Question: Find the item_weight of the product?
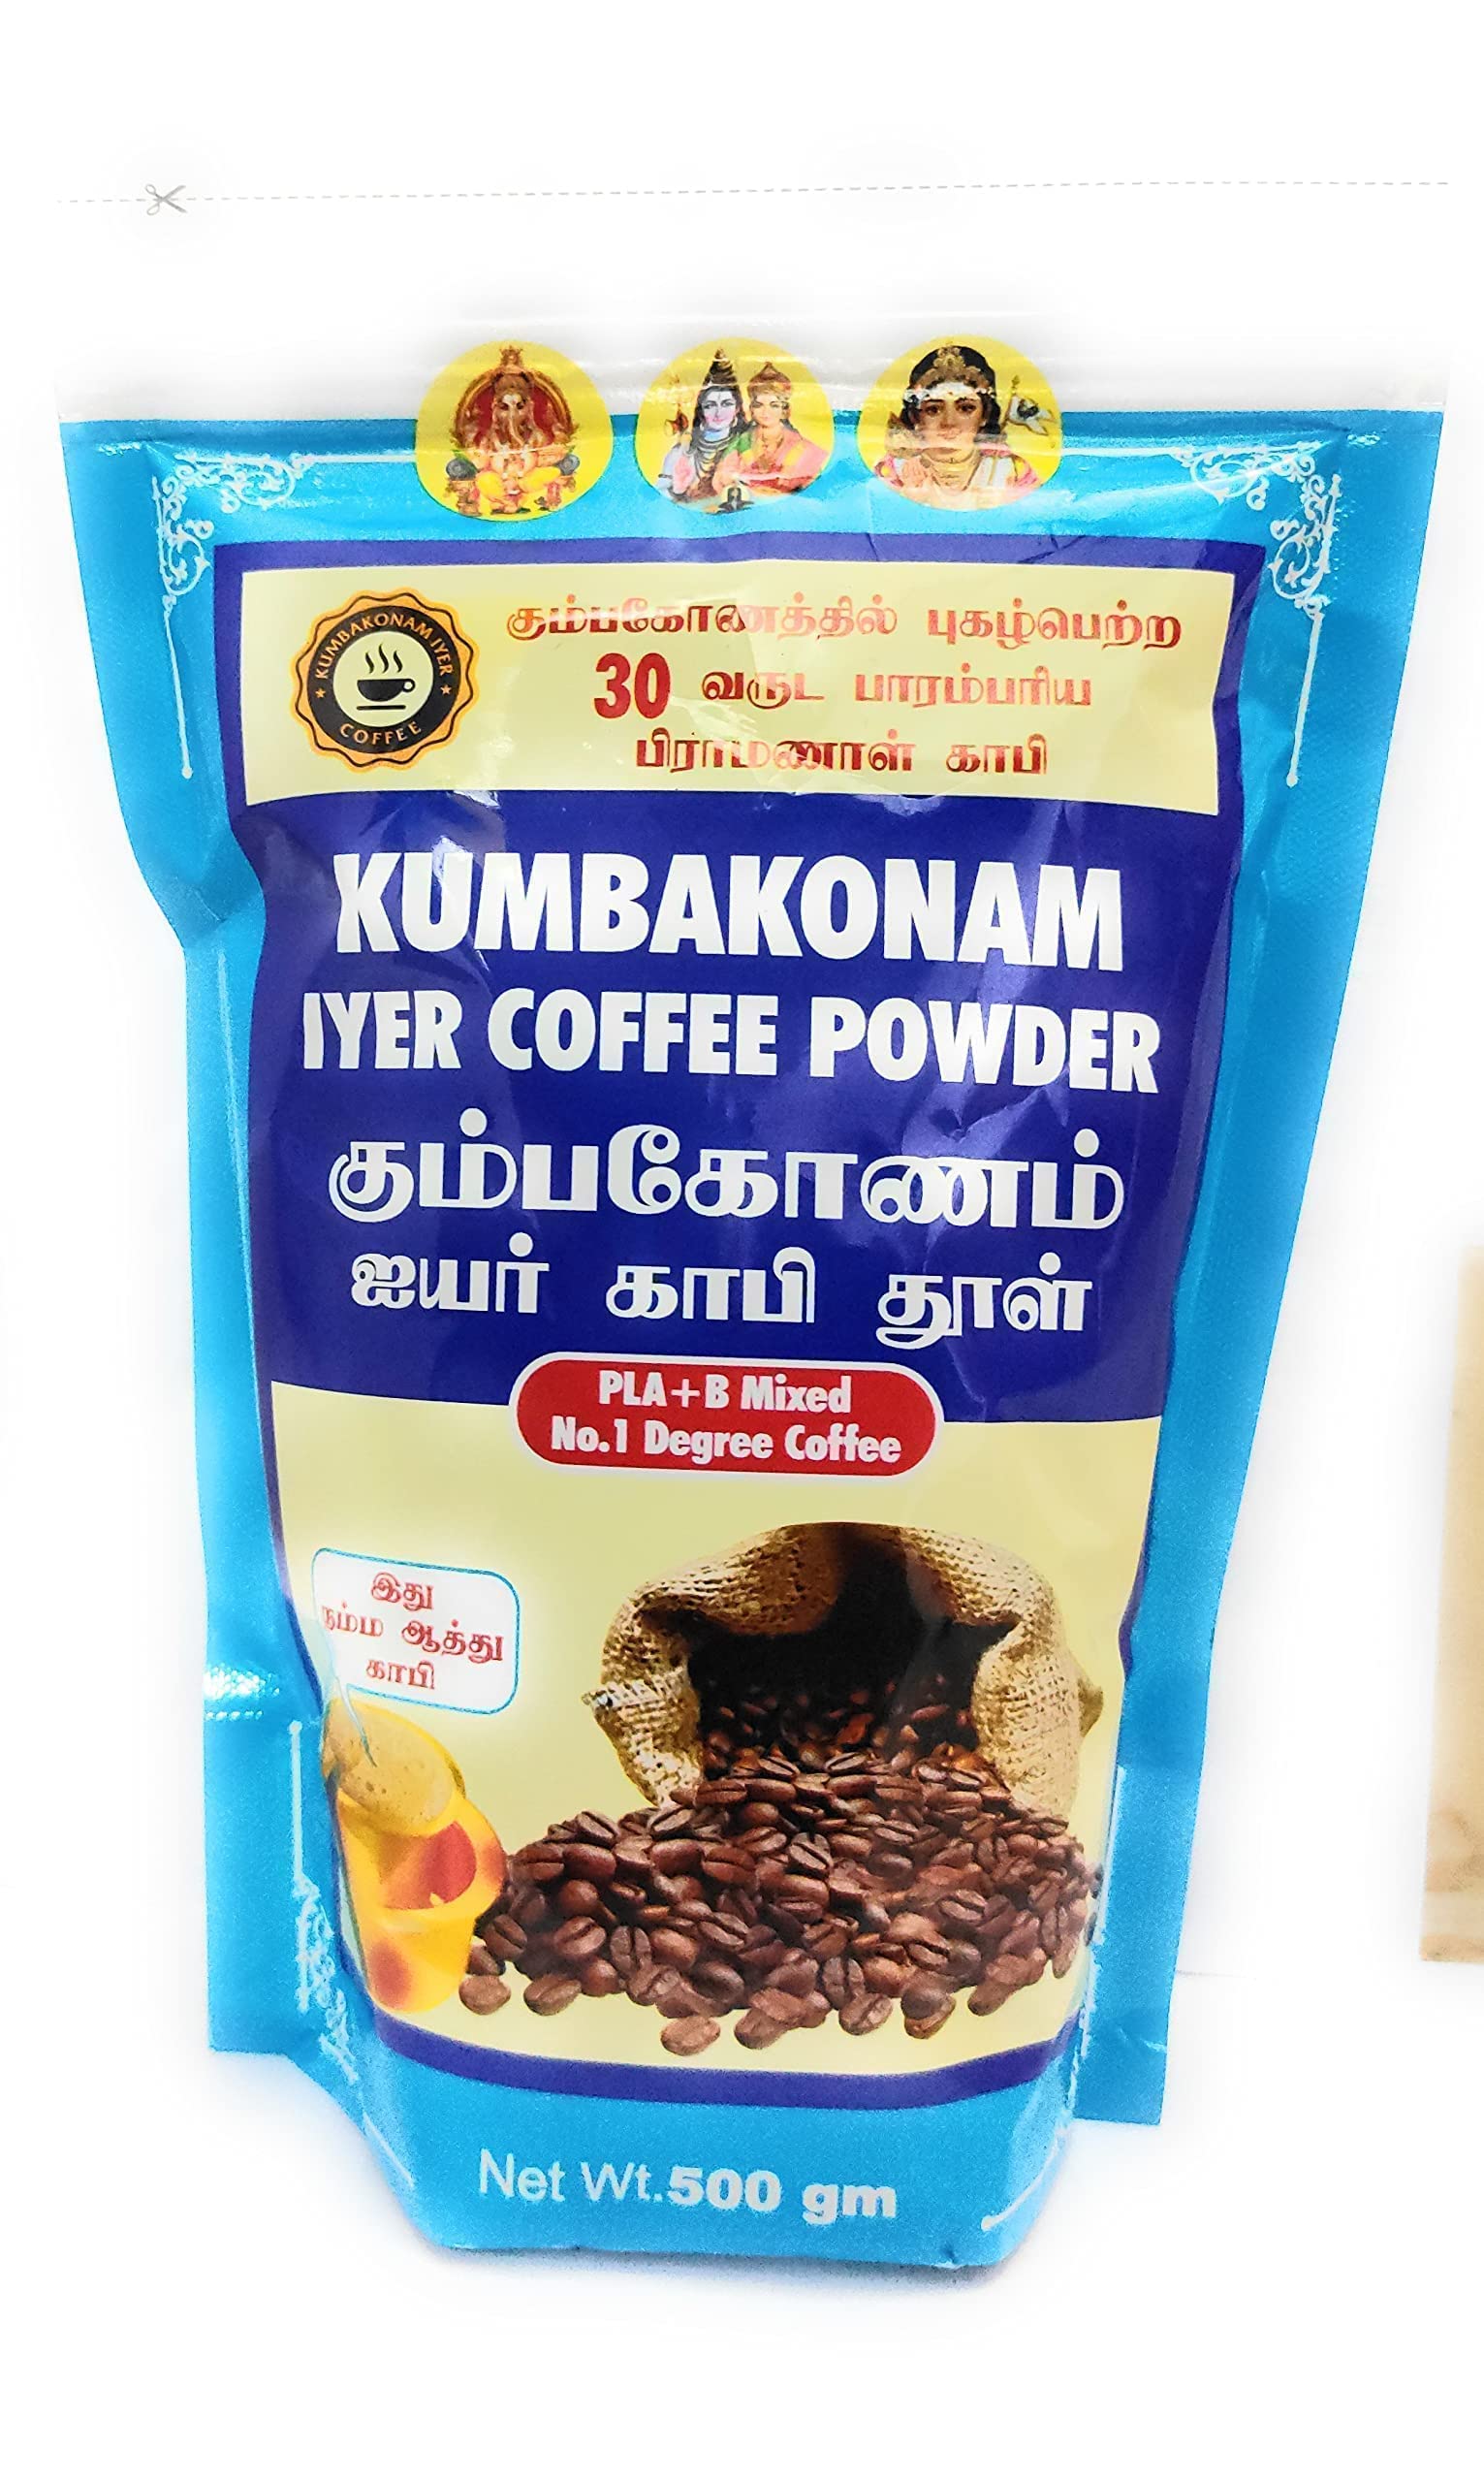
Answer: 500 gram